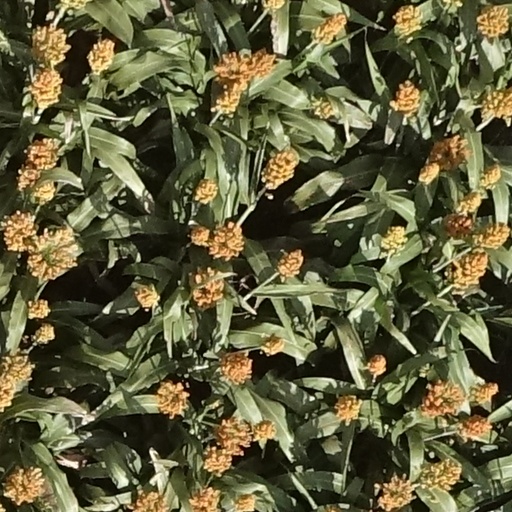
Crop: sorghum